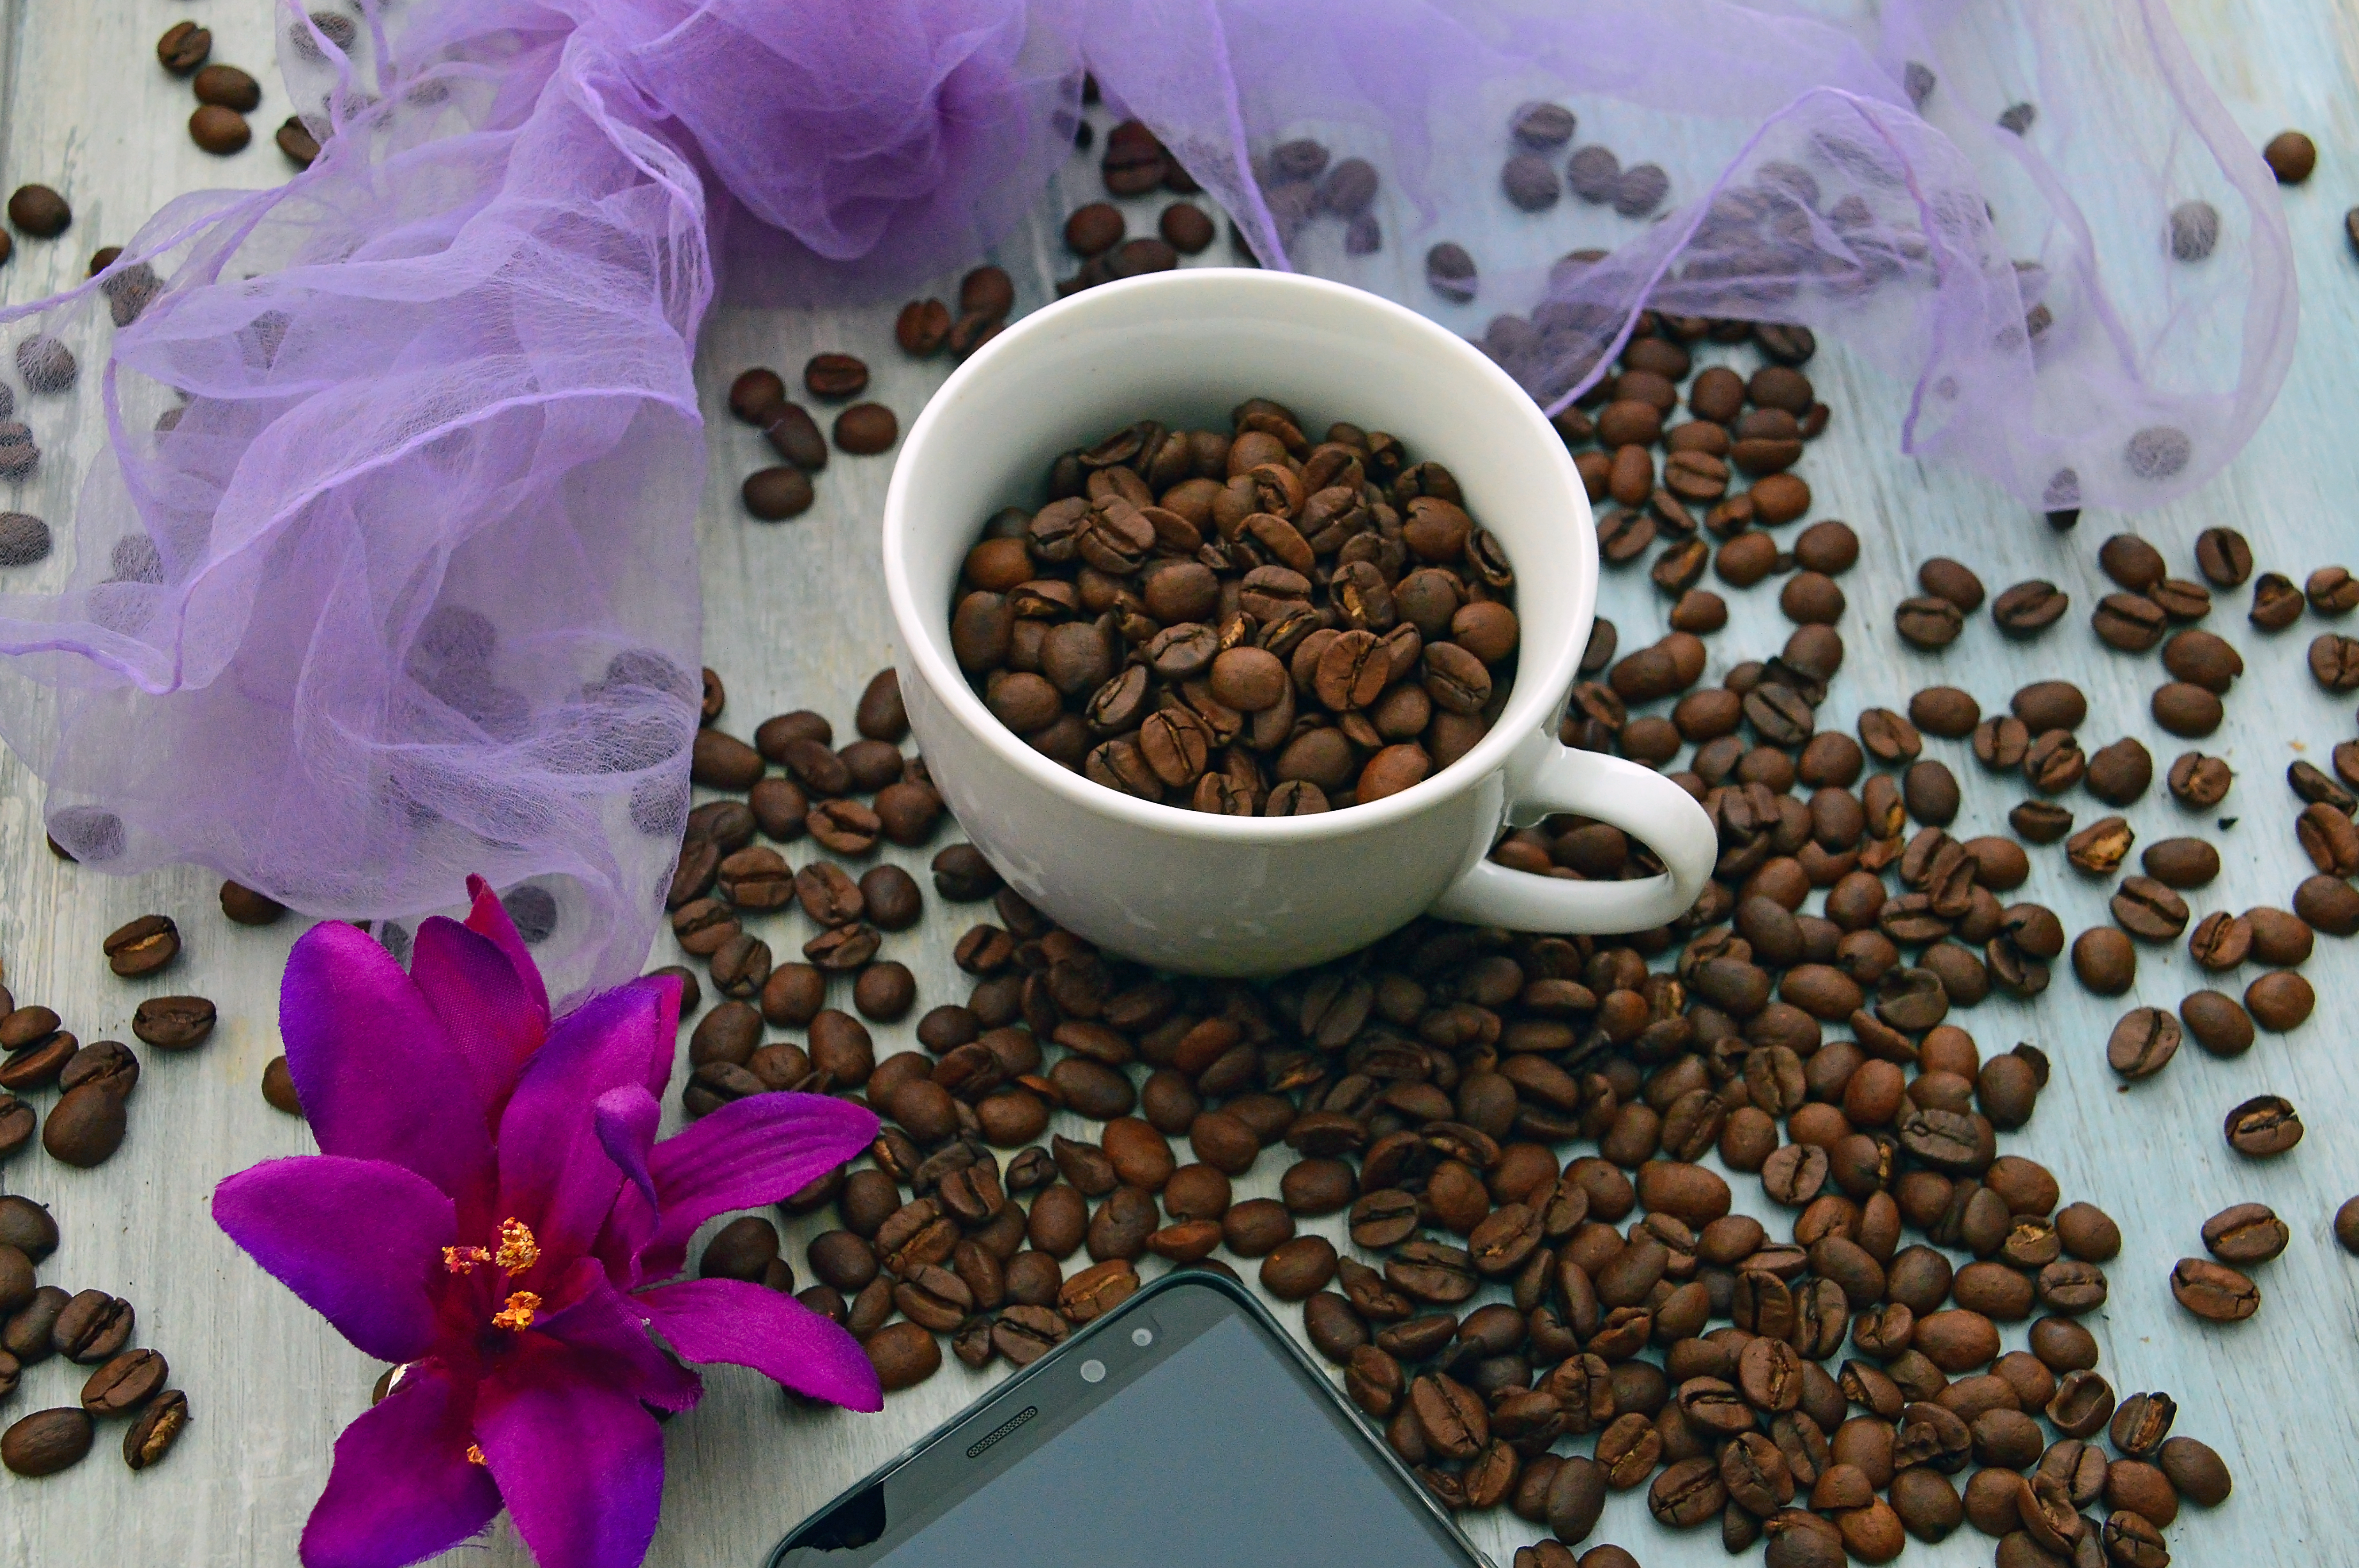
coffee, beans, background, texture, food, brown, espresso, bean, caffeine, drink, aroma, black, grain, roasted, cafe, mocha, white, closeup, energy, dark, agriculture, roast, breakfast, morning, natural, hot, freshness, textured, gourmet, ingredient, beverage, seed, view, top, smoke, color, isolated, fresh, cup, coffee cup, earl grey tea, superfood